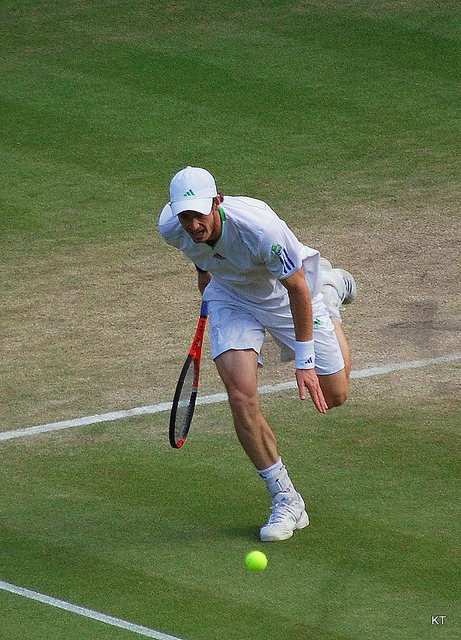
vận động viên tennis nam cầm vợt chạy tới vị trí bóng